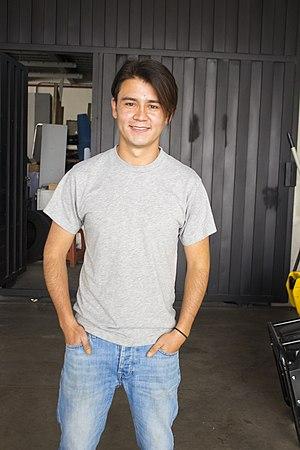
Enchufe.tv est une web-série équatorienne produite par Touché Films, basée dans la capitale de l'Équateur, Quito. La série consiste en des sketches comiques publiées sur leur chaîne YouTube et sur la chaîne de télévision équatorienne Ecuavisa.